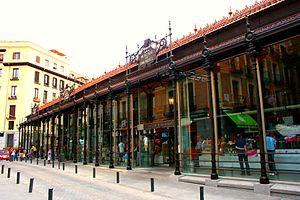
Le Marché de San Miguel, situé sur la place du même nom, à proximité de la Plaza Mayor de Madrid en Espagne, est un marché d'exercice privé dont la caractéristique la plus remarquable est qu'il conserve sa structure originale du début du vingtième siècle. Il a une surface de 1 200 mètres carrés.